Dick Harlow

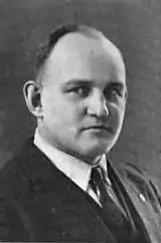
Harlow in 1920

Richard Cresson Harlow (October 19, 1889 – February 19, 1962) was an American football player and coach, as well as an oologist. Harlow served as the head coach at Pennsylvania State University (1915–1917), Colgate University (1922–1925), Western Maryland College (1926–1934), and Harvard University (1935–1942, 1945–1947). He is credited with pioneering modern defensive schemes. Often fielding undersized teams, Harlow coordinated stunts to avoid blockers, rather than trying to overpower them. His offensive style utilized shifts, reverses, and lateral passes. Harlow was inducted into the College Football Hall of Fame as a coach in 1954.